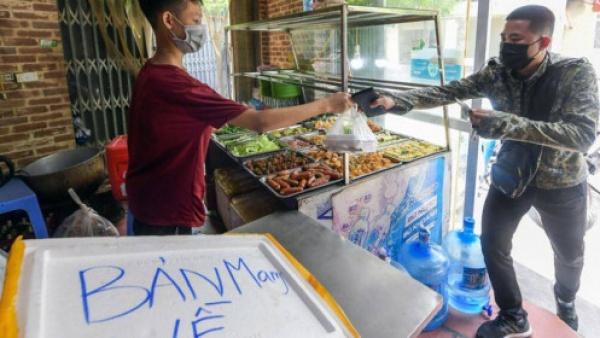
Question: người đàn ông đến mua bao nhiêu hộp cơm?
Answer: một hộp